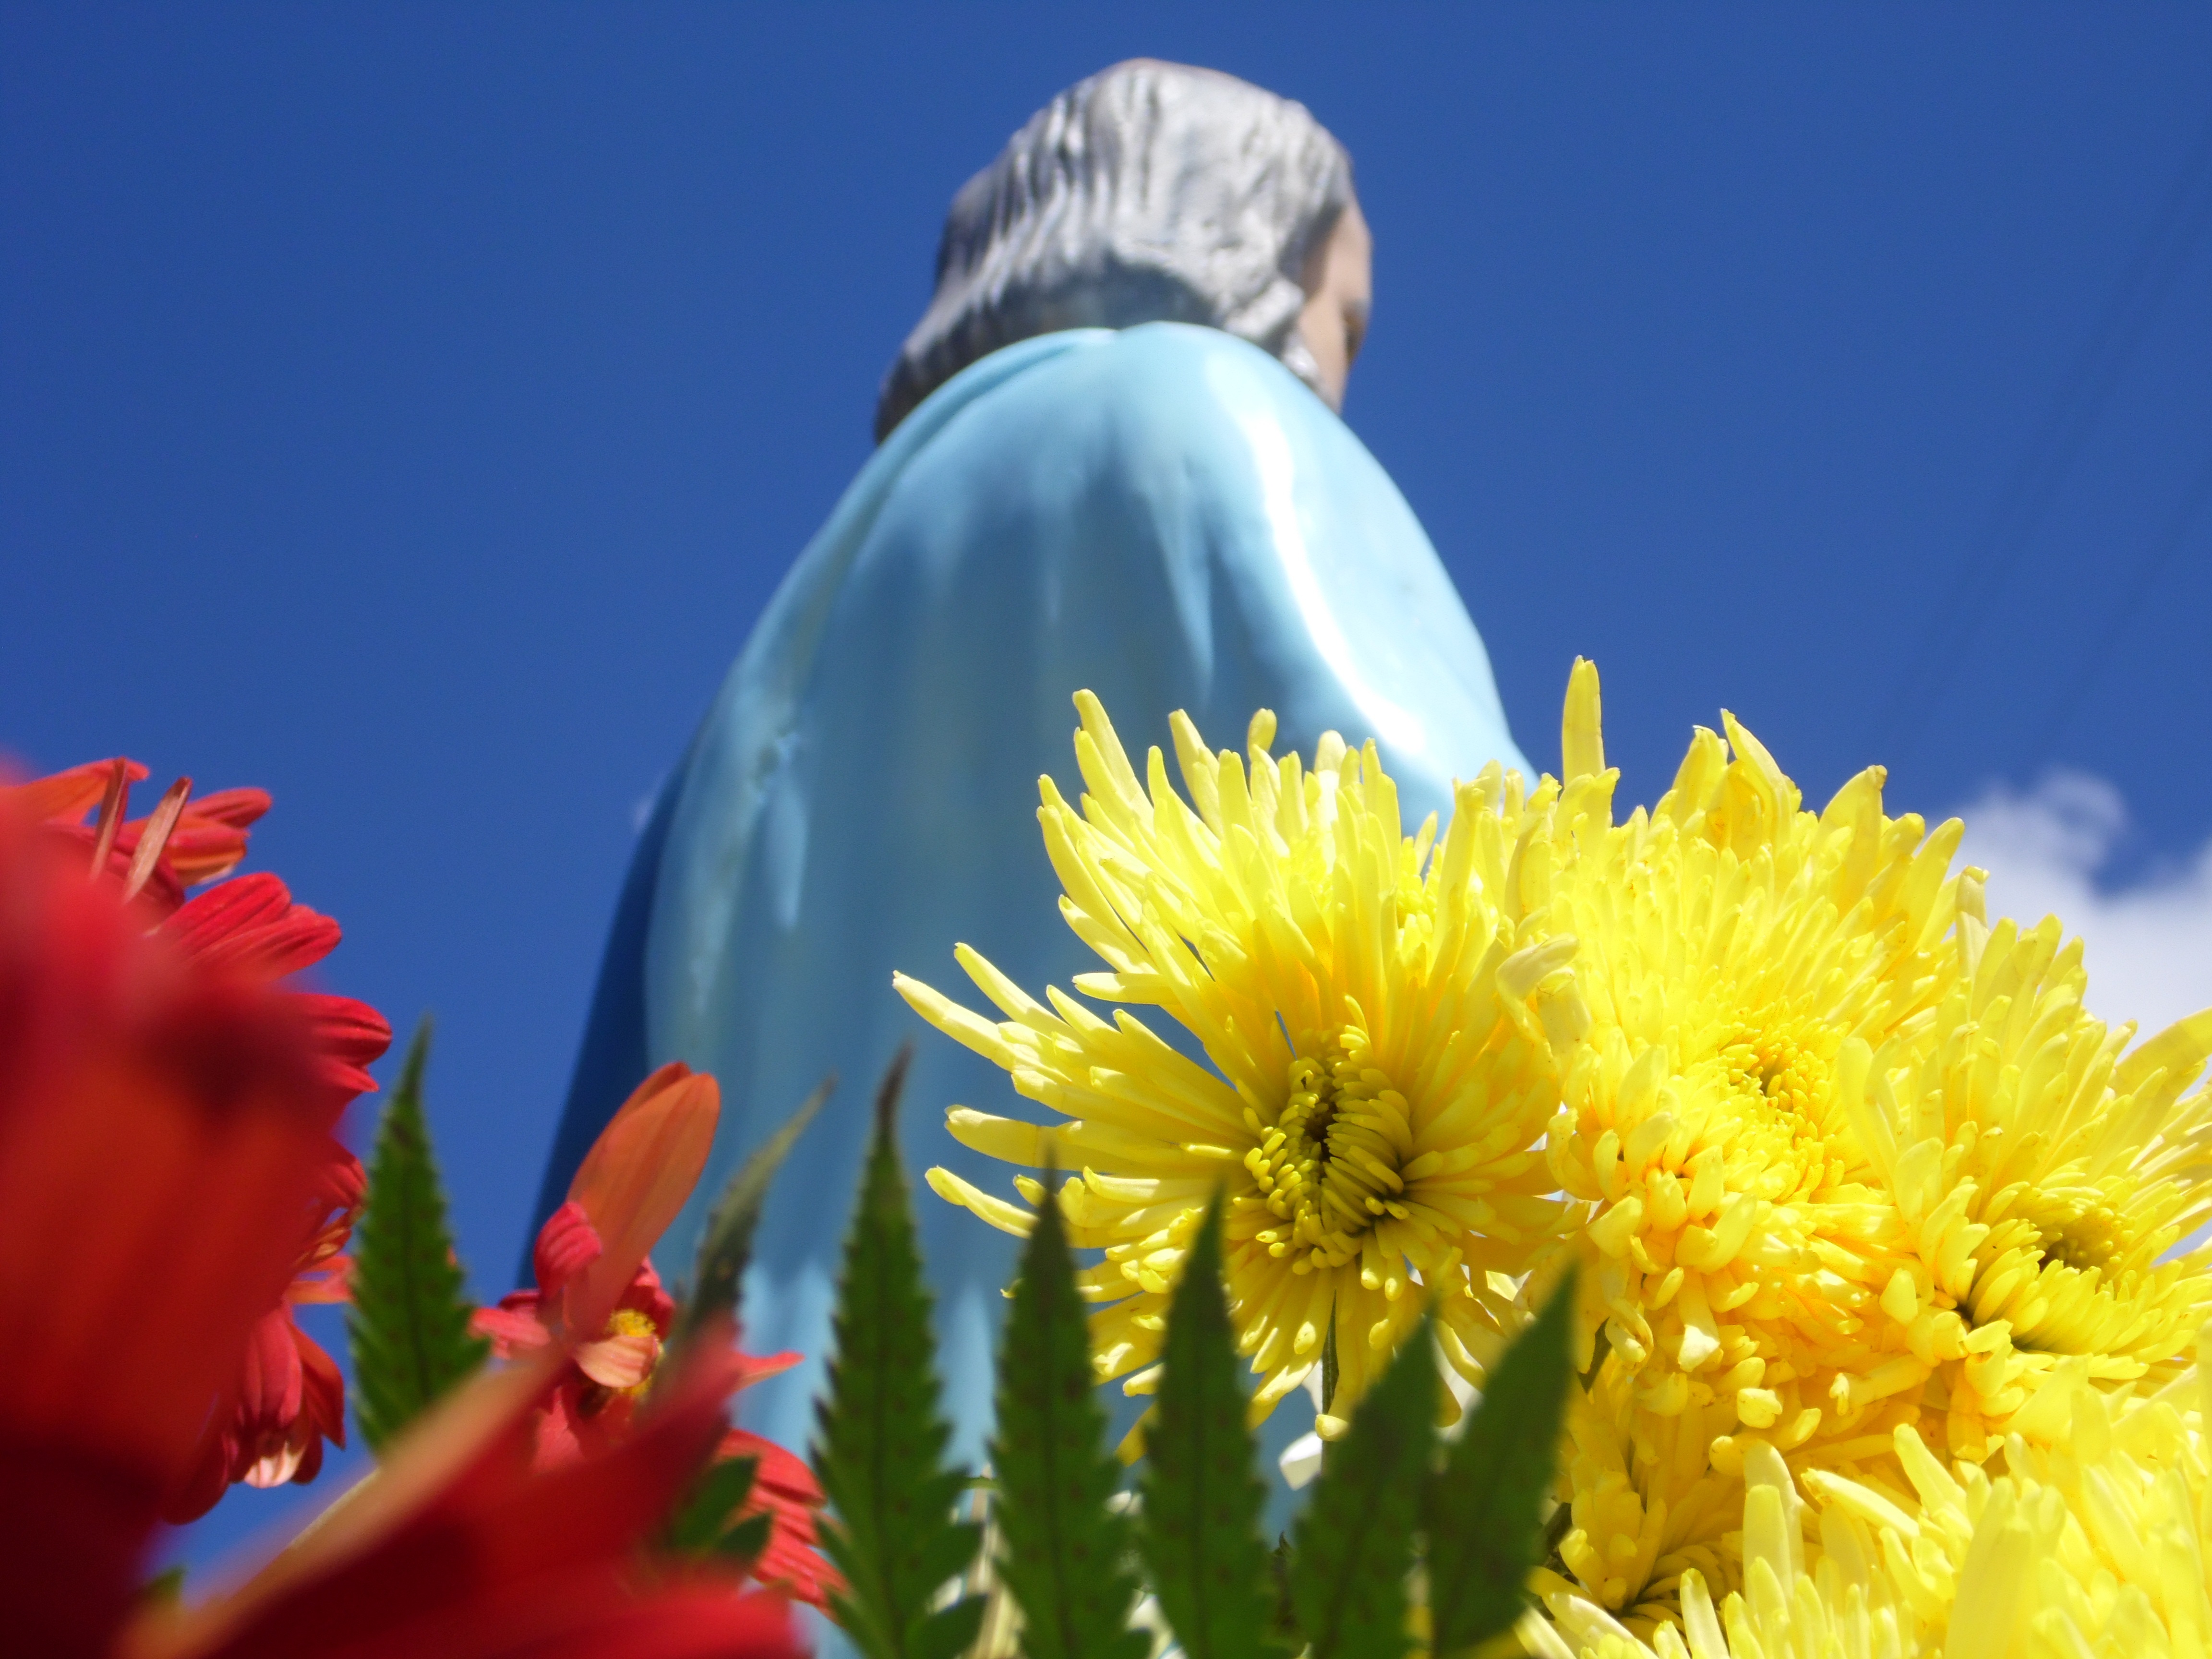
nature, blossom, plant, sky, meadow, sunlight, flower, petal, pollen, yellow, flora, wildflower, close up, faith, procession, macro photography, flowering plant, daisy family, cabr lia, s o pedro, land plant